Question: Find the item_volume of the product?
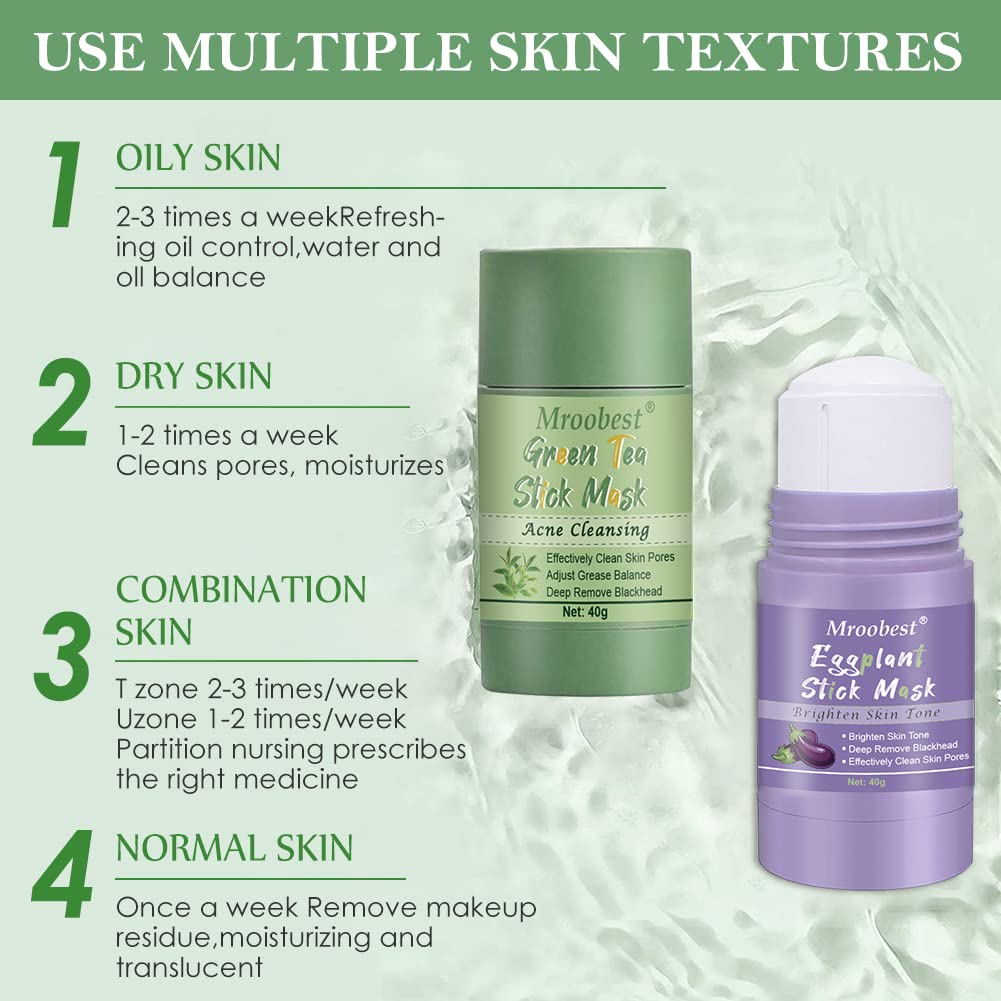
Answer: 4.0 ounce